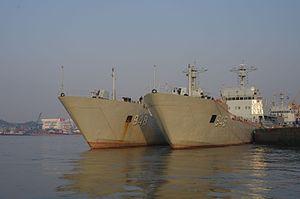
Cet article dresse la liste des navires de la Marine chinoise en service.